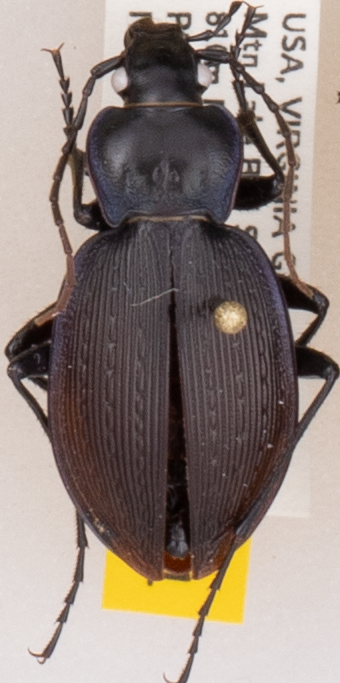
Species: Carabus goryi
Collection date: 2020-07-14
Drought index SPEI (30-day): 0.648
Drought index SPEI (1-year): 1.28
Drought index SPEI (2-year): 2.09